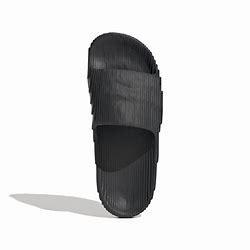
Brand: Adidas
Model: Adilette